Gramelspacher-Gutzweiler House

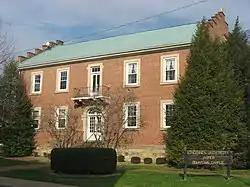
Gramelspacher–Gutzweiler House, December 2011

Gramelspacher–Gutzweiler House is a historic home that is located at Jasper, Dubois County, Indiana. It was built in 1849, and is a two-story, five bay by three bay, Federal style brick dwelling on a high fieldstone basement. It has a gable roof and features stepped gable ends with six levels of corbiesteps.